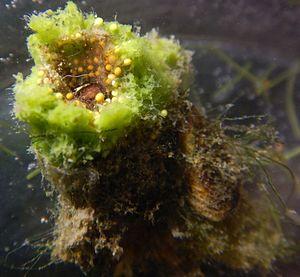
Gemmules de l'éponge d'eau douce Spongilla lacustris = amoebocyte entourées d’une couche dense de spicules entrelacées = forme de résistante et de dormance métabolique apparaissant en automne et permettant à l'éponge de passer l'hiver (ici dans le nord de la France)